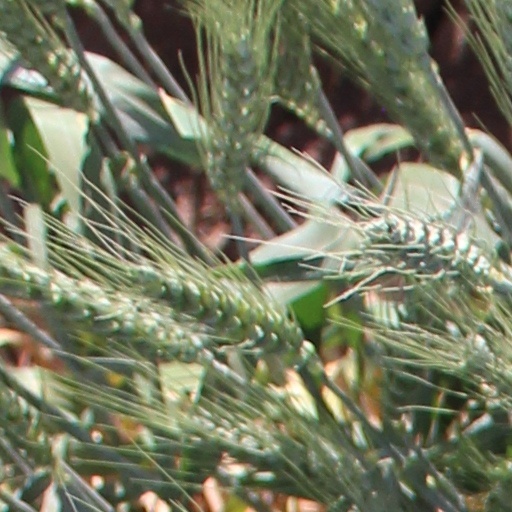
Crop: wheat